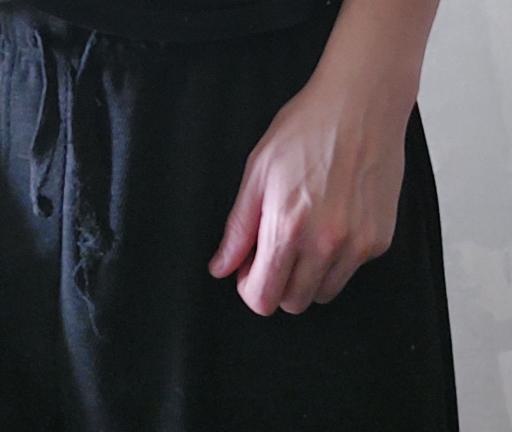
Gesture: no_gesture